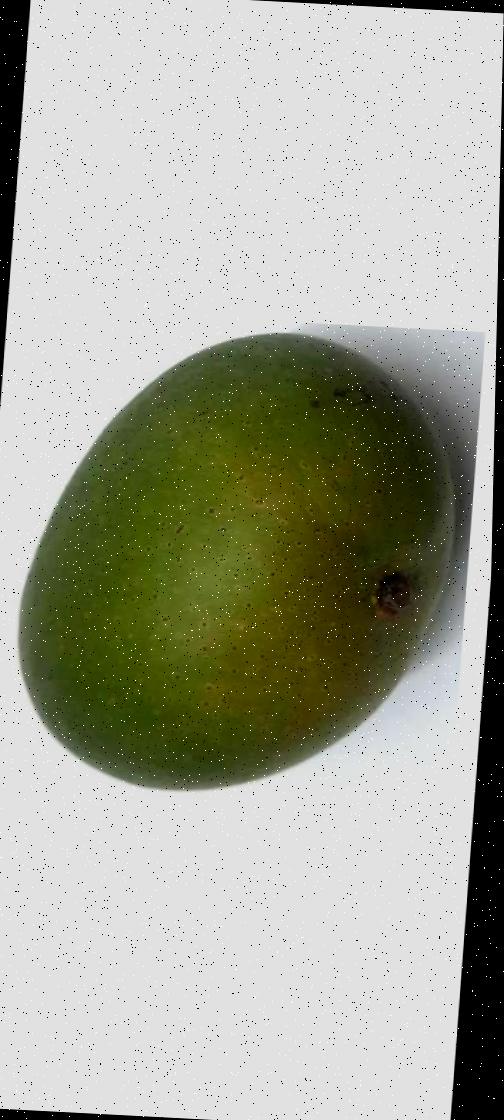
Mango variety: Ashshina Zhinuk